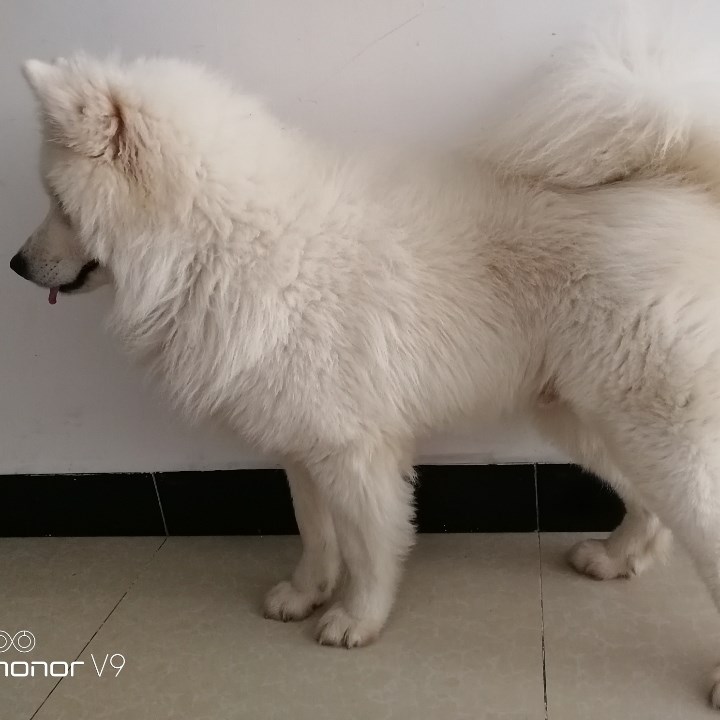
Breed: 2192-n000088-Samoyed